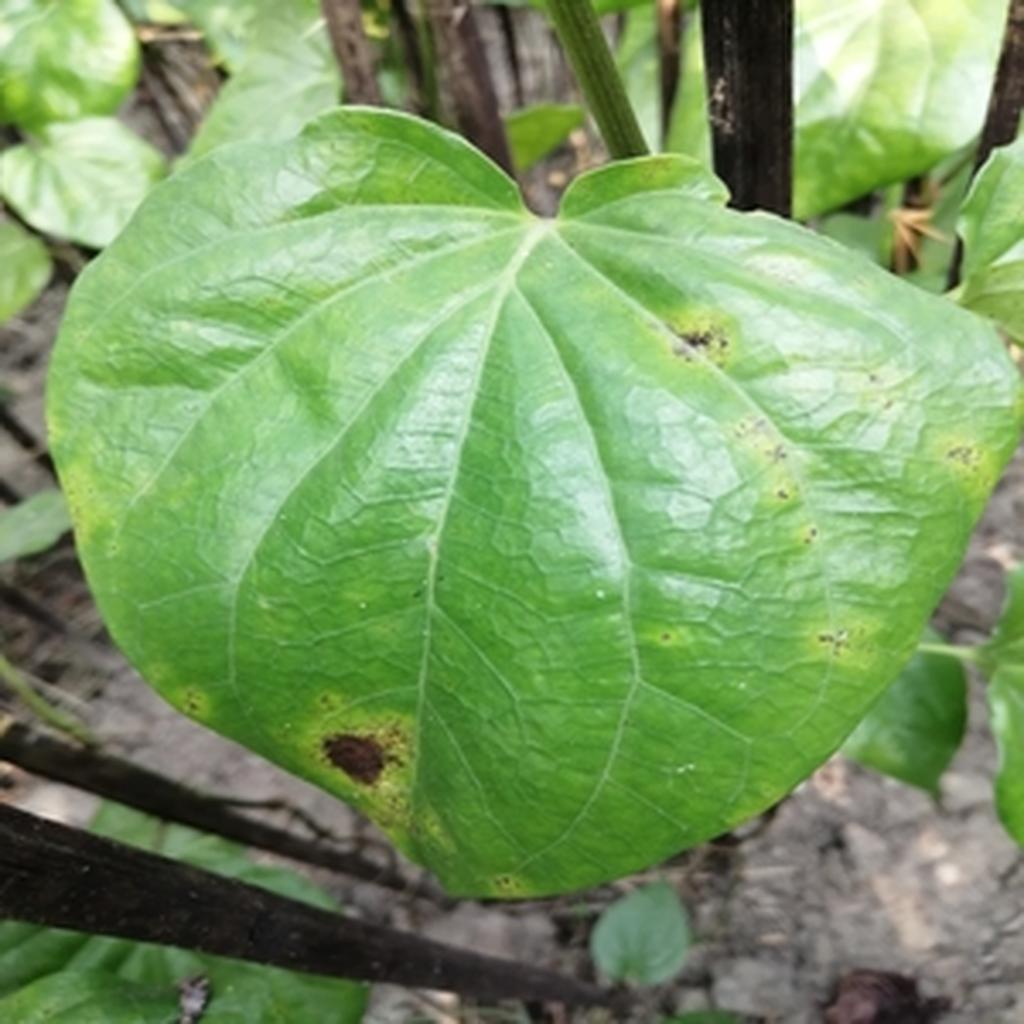
Label: Leaf_Rot